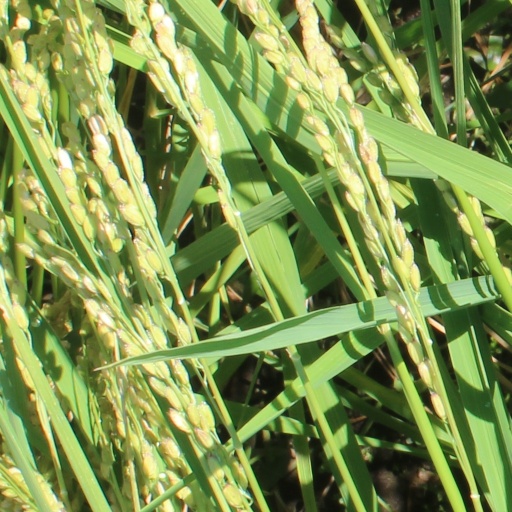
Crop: rice